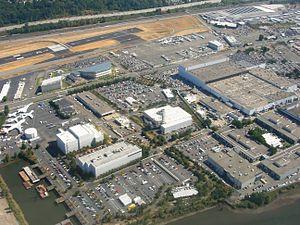
Le Boeing 747-400 est un développement majeur et le modèle le mieux vendu de la famille d'avions de ligne à réaction Boeing 747. Tout en conservant la disposition quadrimoteur et le fuselage large de ses prédécesseurs, le 747-400 intègre de nombreux changements technologiques et structurels destinés à produire une cellule plus performante. Sa caractéristique la plus distinctive par rapport aux 747 précédents sont les winglets de 1,8 mètre montés sur les extensions de saumons d'ailes de 1,8 m, qui se trouvent sur tous les 747-400 à l'exception des versions destinées au marché interne japonais.
Le secteur aéronautique et spatial concerne les industries des secteurs de l'aéronautique et de l'espace, mais également l'industrie de l'armement. En effet, les armes aéronautiques et spatiales sont essentielles dans les dispositifs militaires d'aujourd'hui. Technologiquement et industriellement, les industries aéronautiques, spatiales et militaires sont très proches.